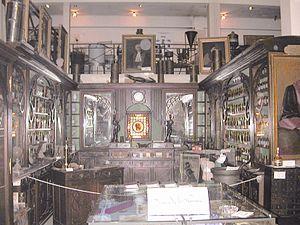
Le musée de la pharmacie de Montpellier (Hérault)
L’université de Montpellier est un établissement d’enseignement supérieur et de recherche situé dans la ville de Montpellier, ayant existé entre 1289 et 1793, puis entre 1896 et 1970, et recréé en 2015. Connue comme possédant l’une des plus anciennes et des plus brillantes écoles de médecine du monde médiéval, Montpellier était aussi réputée pour l'enseignement du droit.
Cette page liste les musées de l'Hérault.
La Faculté de Pharmacie de Montpellier, officiellement sciences pharmaceutiques et biologiques, est une unité de formation et de recherche composante de l'université de Montpellier, pour la formation, les enseignements et la recherche en lien avec les sciences pharmaceutiques et la biologie médicale.